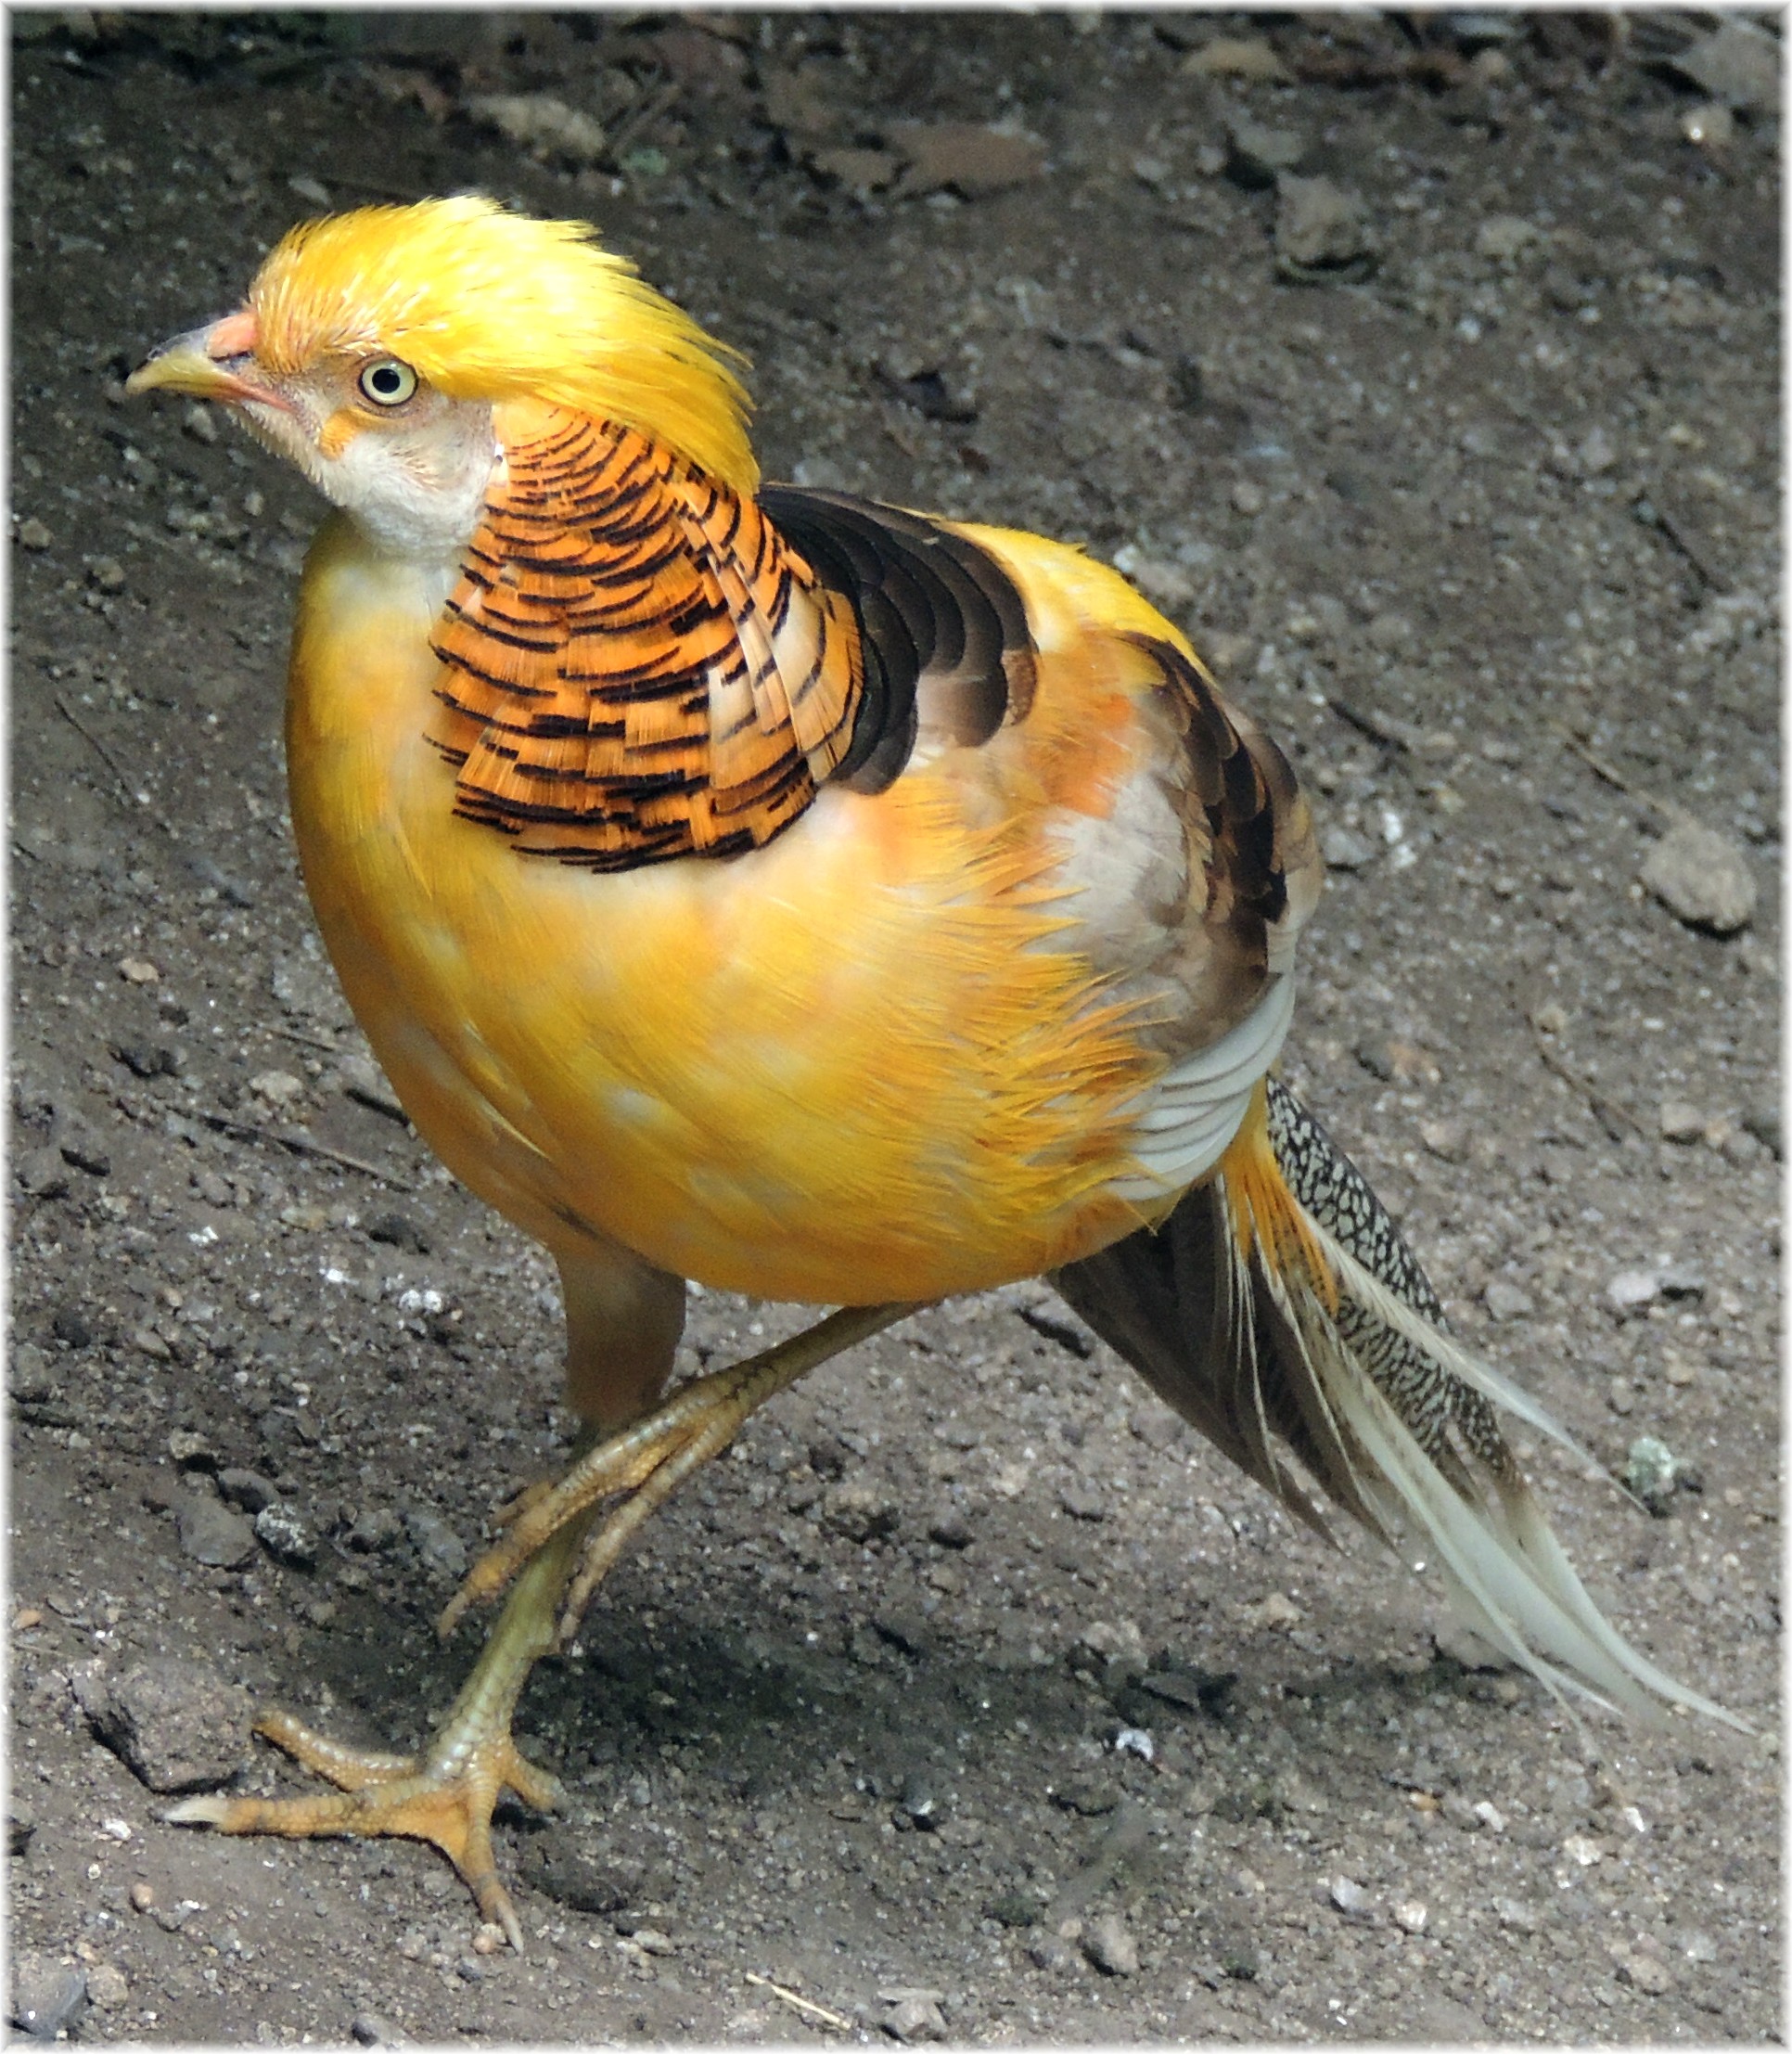
bird, wildlife, beak, yellow, robin, chicken, fauna, vertebrate, finch, old world flycatcher, perching bird, atlantic canary